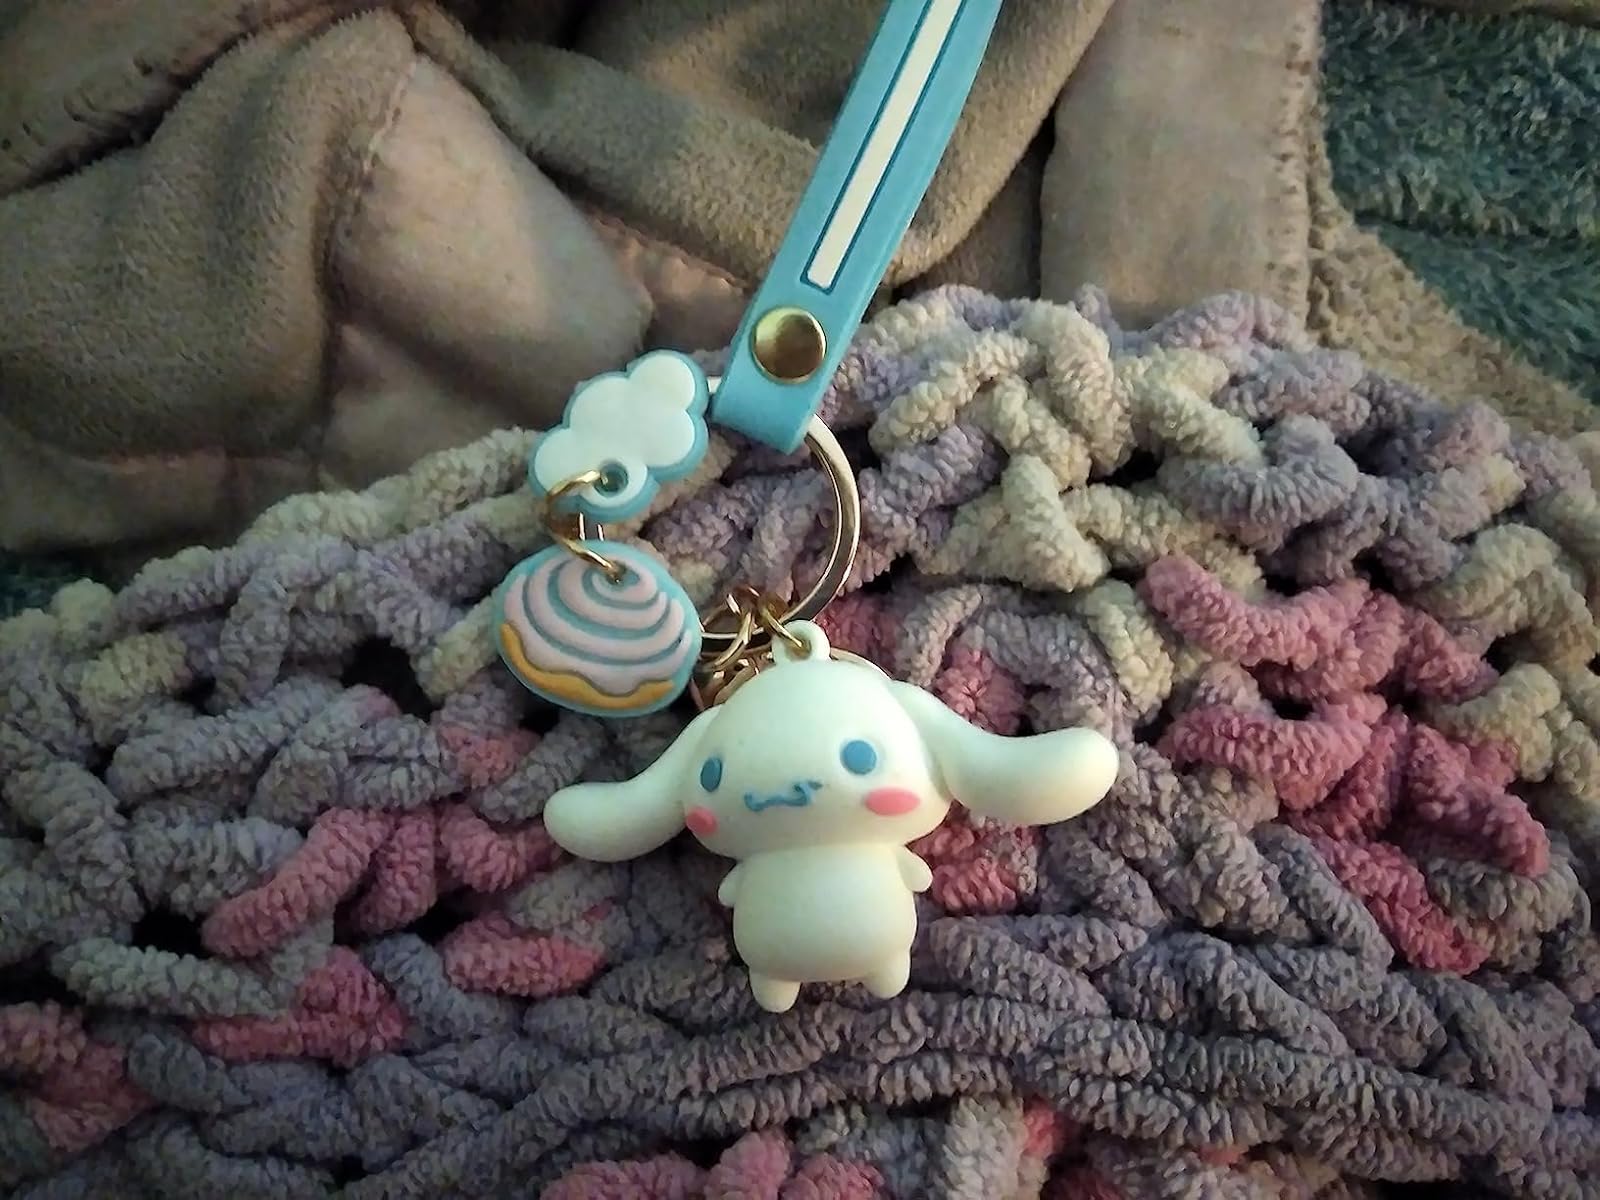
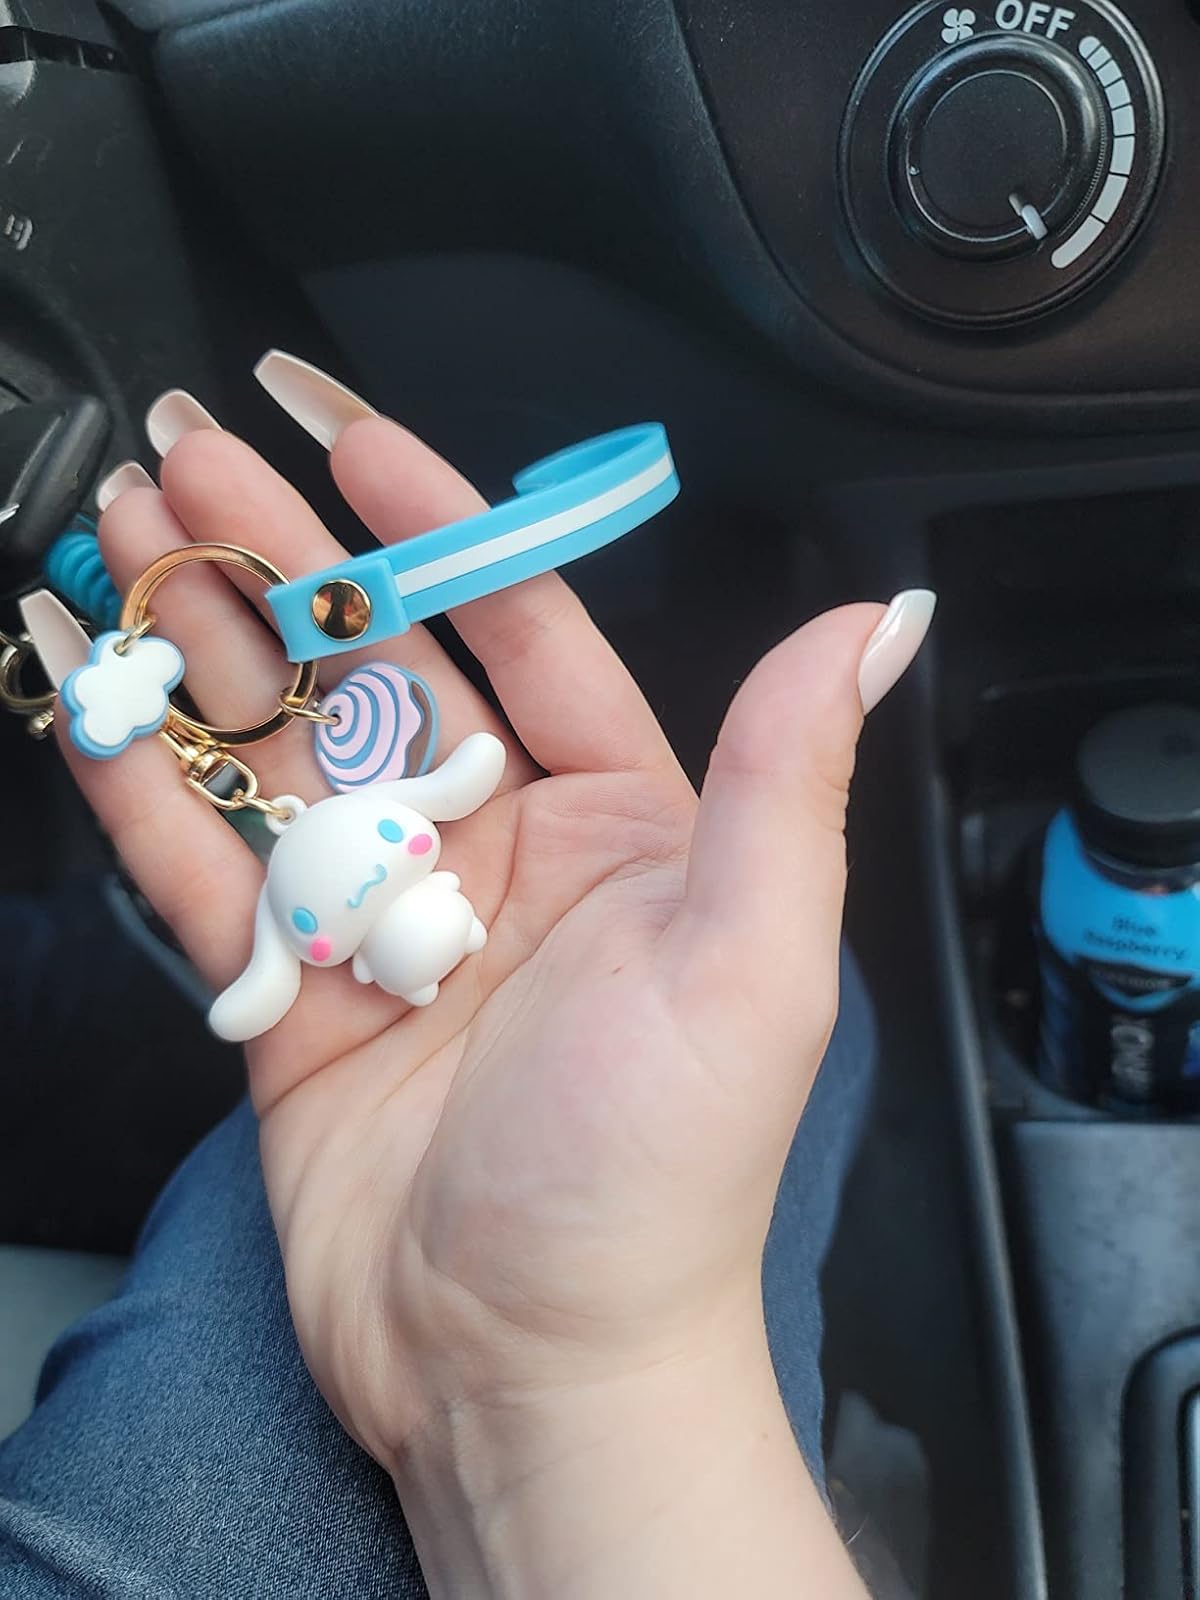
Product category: accessories_keychain
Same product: yes